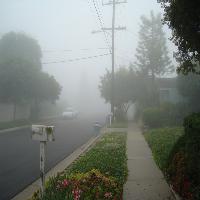
Weather: cloudy or overcast